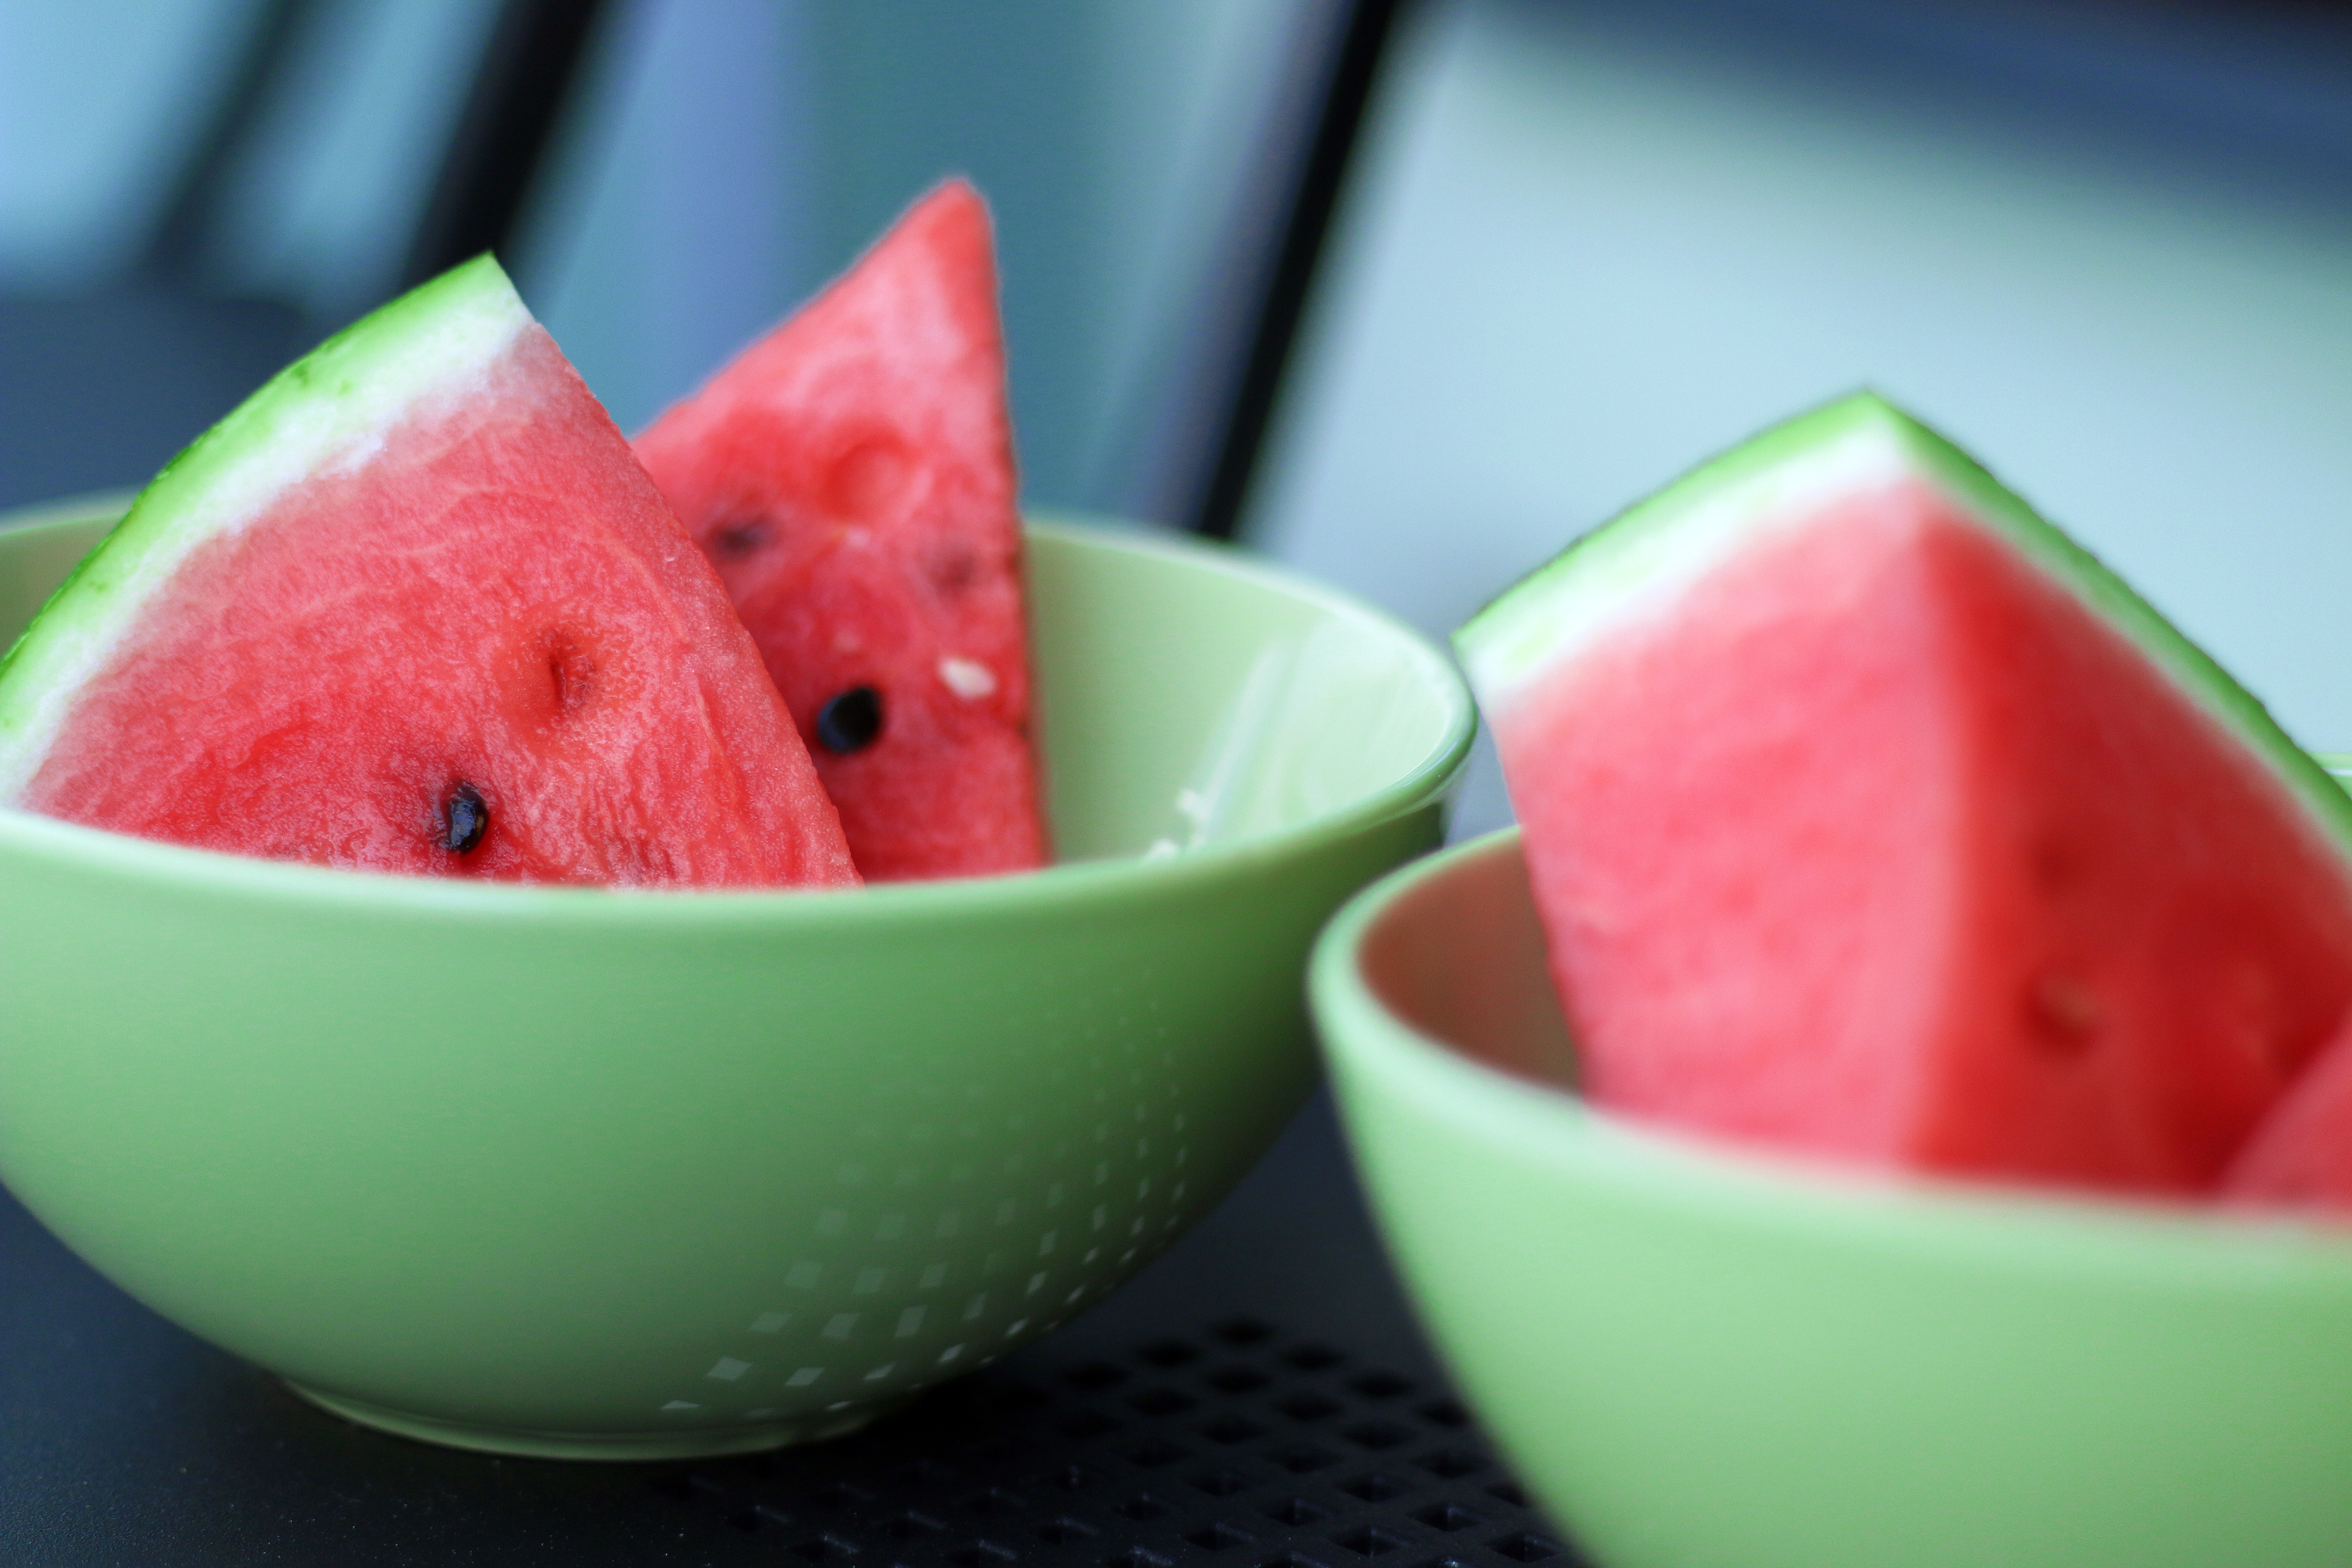
plant, fruit, food, produce, healthy, dessert, watermelon, strawberry, smoothie, strawberries, melon, flowering plant, land plant, citrullus, cucumber gourd and melon family